The Sunlander

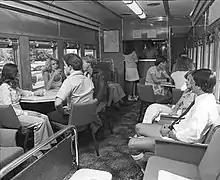
Lounge car of "The Sunlander" in 1978

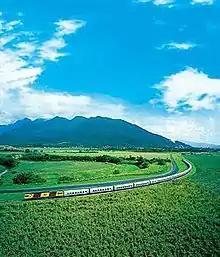
Promotional image of the Sunlander in North Queensland

From December 1924, when the North Coast line was completed, a steam hauled non air-conditioned train provided the service.